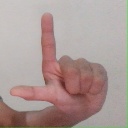
अक्षर: ल